2nd Infantry Division (United States)

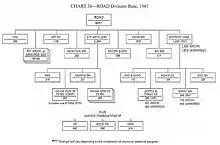
Standard organization chart for a ROAD division

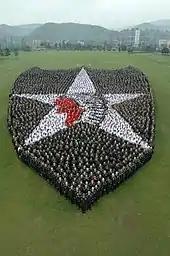
5,000 Warriors created a human version of the division's distinctive Indianhead patch at Indianhead Stage Field on Camp Casey, Korea on 22 May 2009

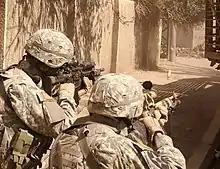
SGT Karl King and PFC David Valenzuela lay down cover fire behind the cover of a Stryker vehicle while their squad maneuvers down a street in Al Doura, Iraq, on 7 March 2007. The soldiers are from Company C, 5th Battalion, 20th Infantry Regiment, 3rd BCT, 2nd Infantry Division.

After training in Northern Ireland and Wales from October 1943 to June 1944, the 2nd Infantry Division crossed the channel to land on Omaha Beach on D plus 1 (7 June 1944) near Saint-Laurent-sur-Mer, however around 150 men from the 9th & 23rd Infantry Regiments and 2nd Combat Engineer Battalion volunteered to assist the operations of the Special Engineer Task Force and their Operations on June 6th, these men were disperse into the various Assault Gap Teams of the 146th & 299th Combat Engineer Battalions and landed with them at H-Plus 3 at Omaha Beach.